Lori Robinson

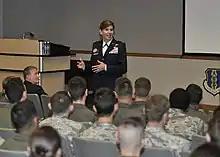
Robinson addressing air battle manager trainees at the 337th Air Control Squadron at Tyndall AFB.

Robinson entered the United States Air Force in 1982 through the Reserve Officers' Training Corps program at the University of New Hampshire. She served in a variety of positions as an Air Battle Manager, including instructor and commander of the Command and Control Operations Division at the United States Air Force Weapons School, as well as Chief of Tactics in the 965th Airborne Warning and Control Squadron. She held staff assignments as command briefer at Headquarters Pacific Air Forces, deputy chief of staff and executive assistant to the director at the Defense Information Systems Agency, and executive officer to the commander of Air Combat Command.